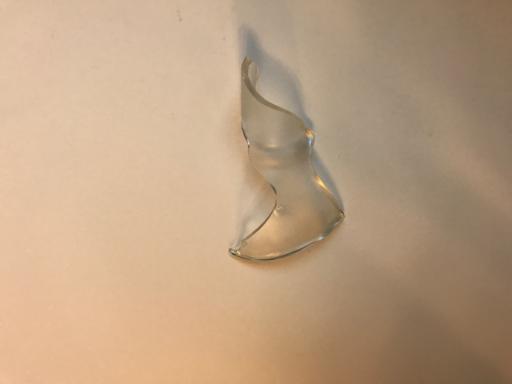
Label: glass